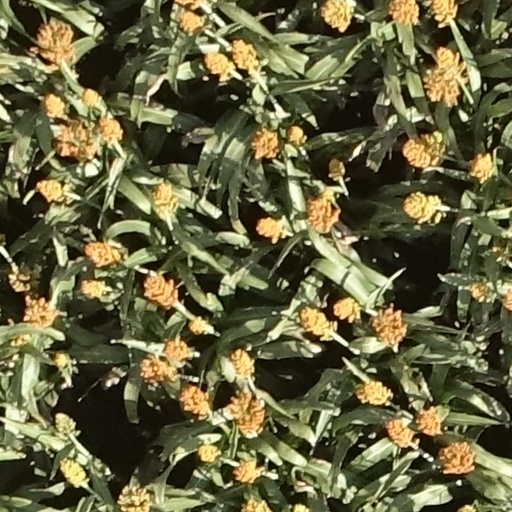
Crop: sorghum